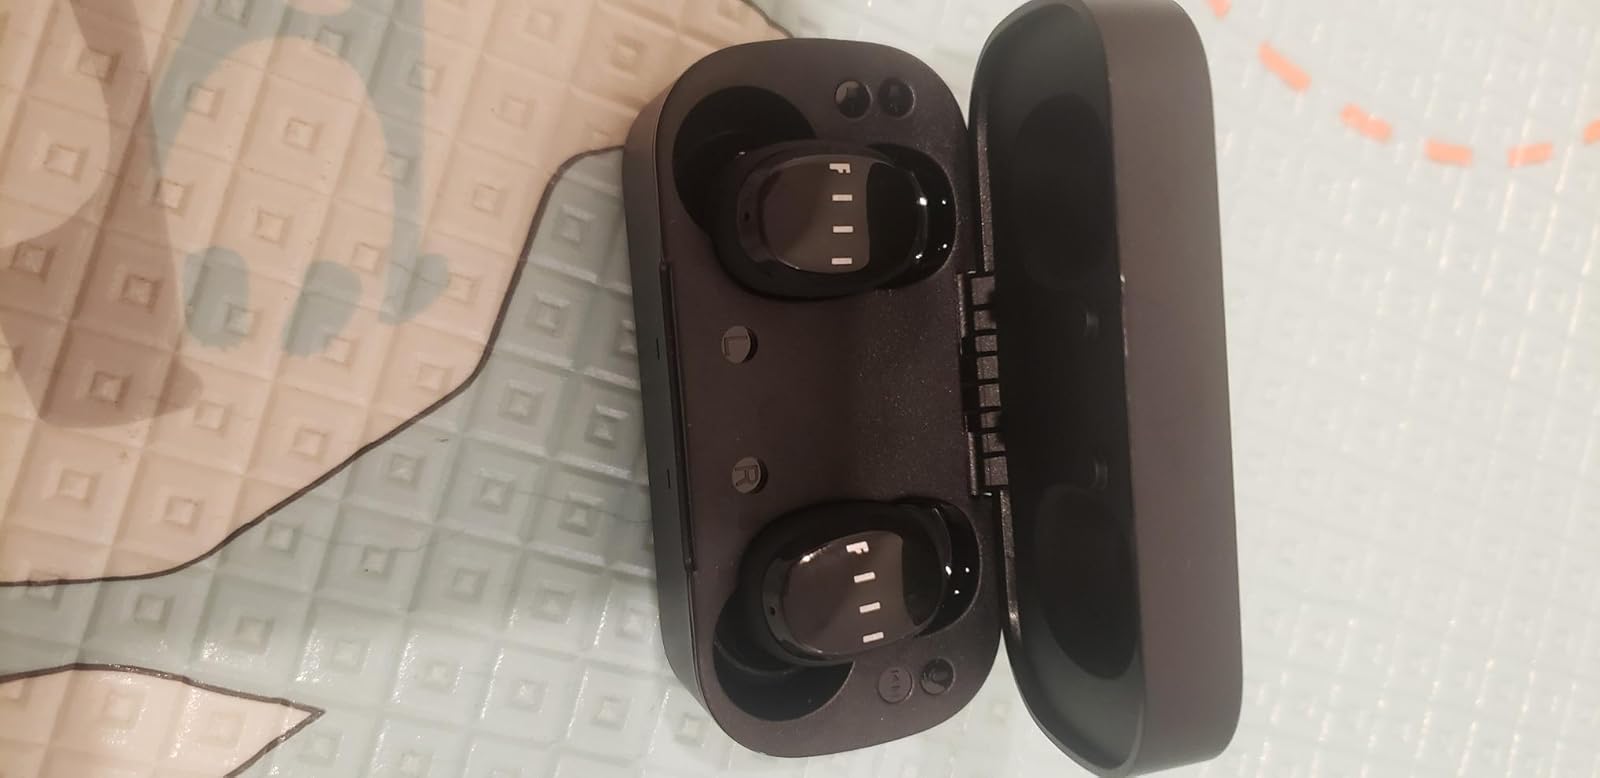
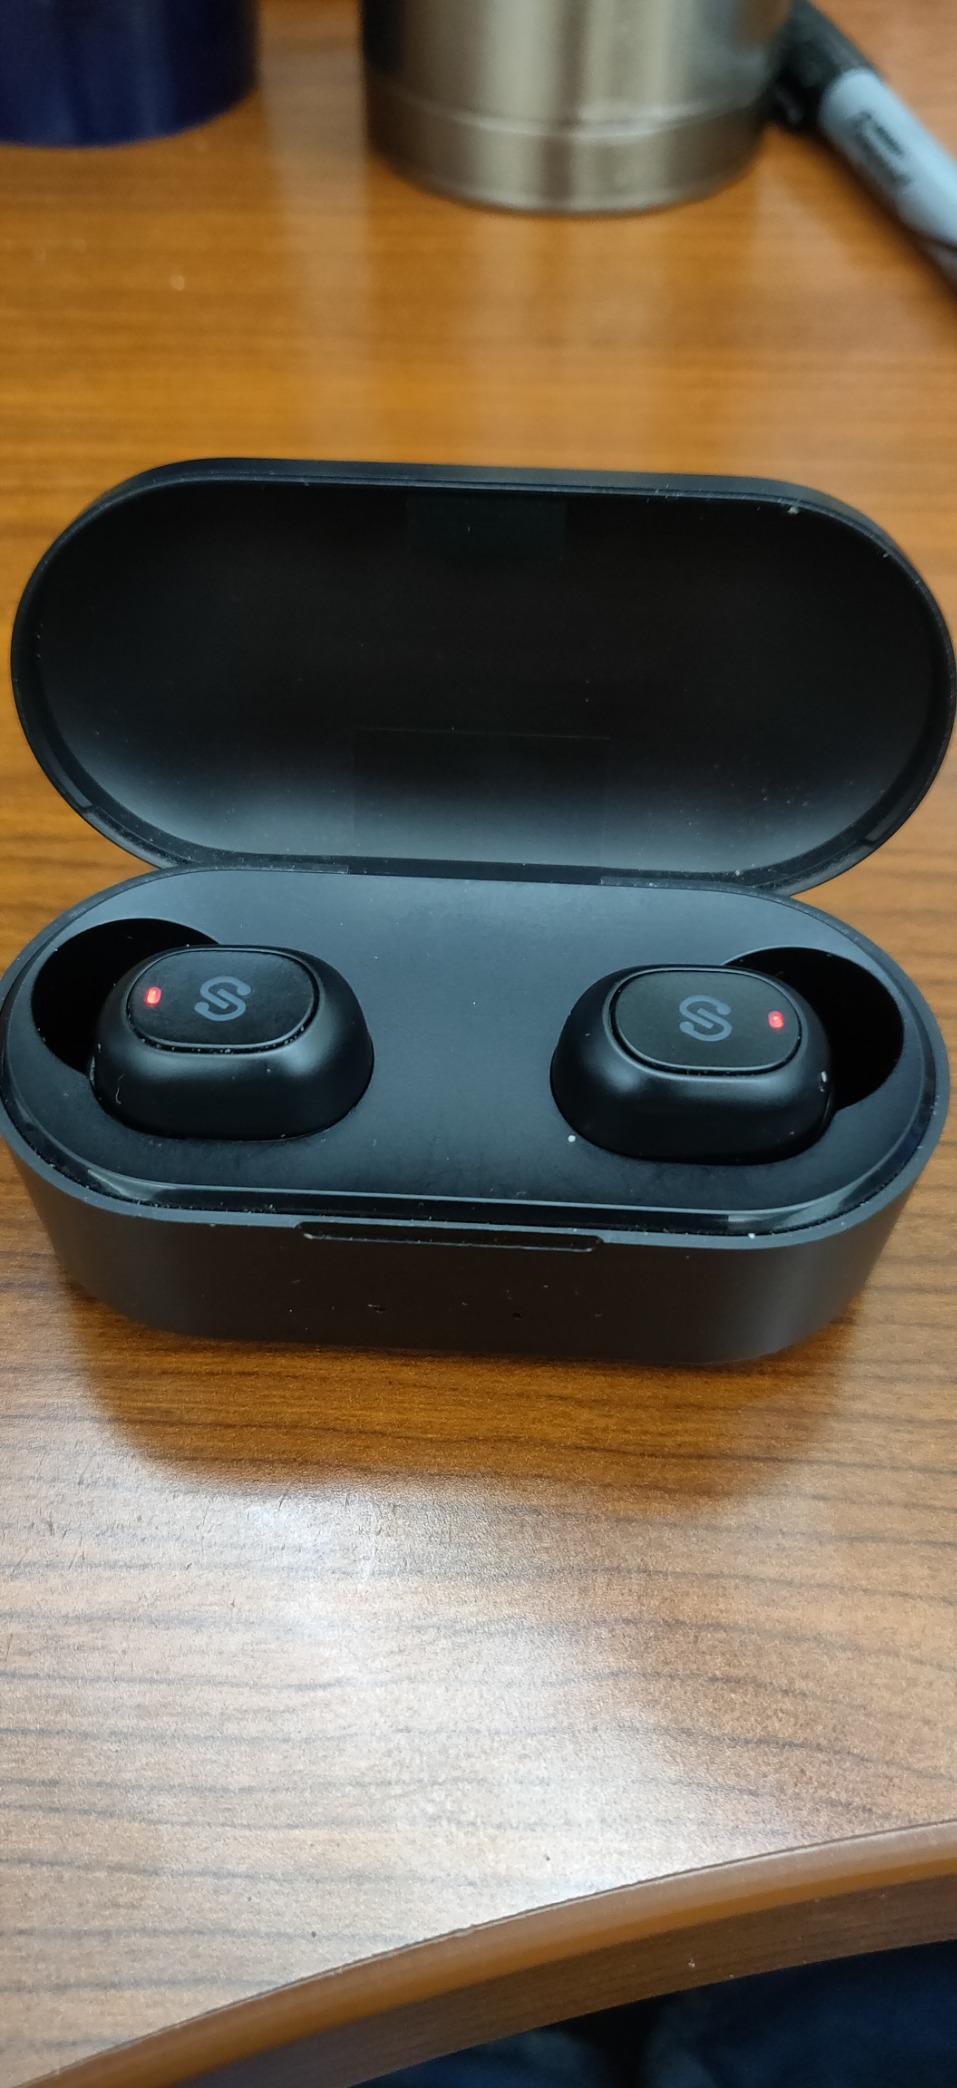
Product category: earbuds
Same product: no